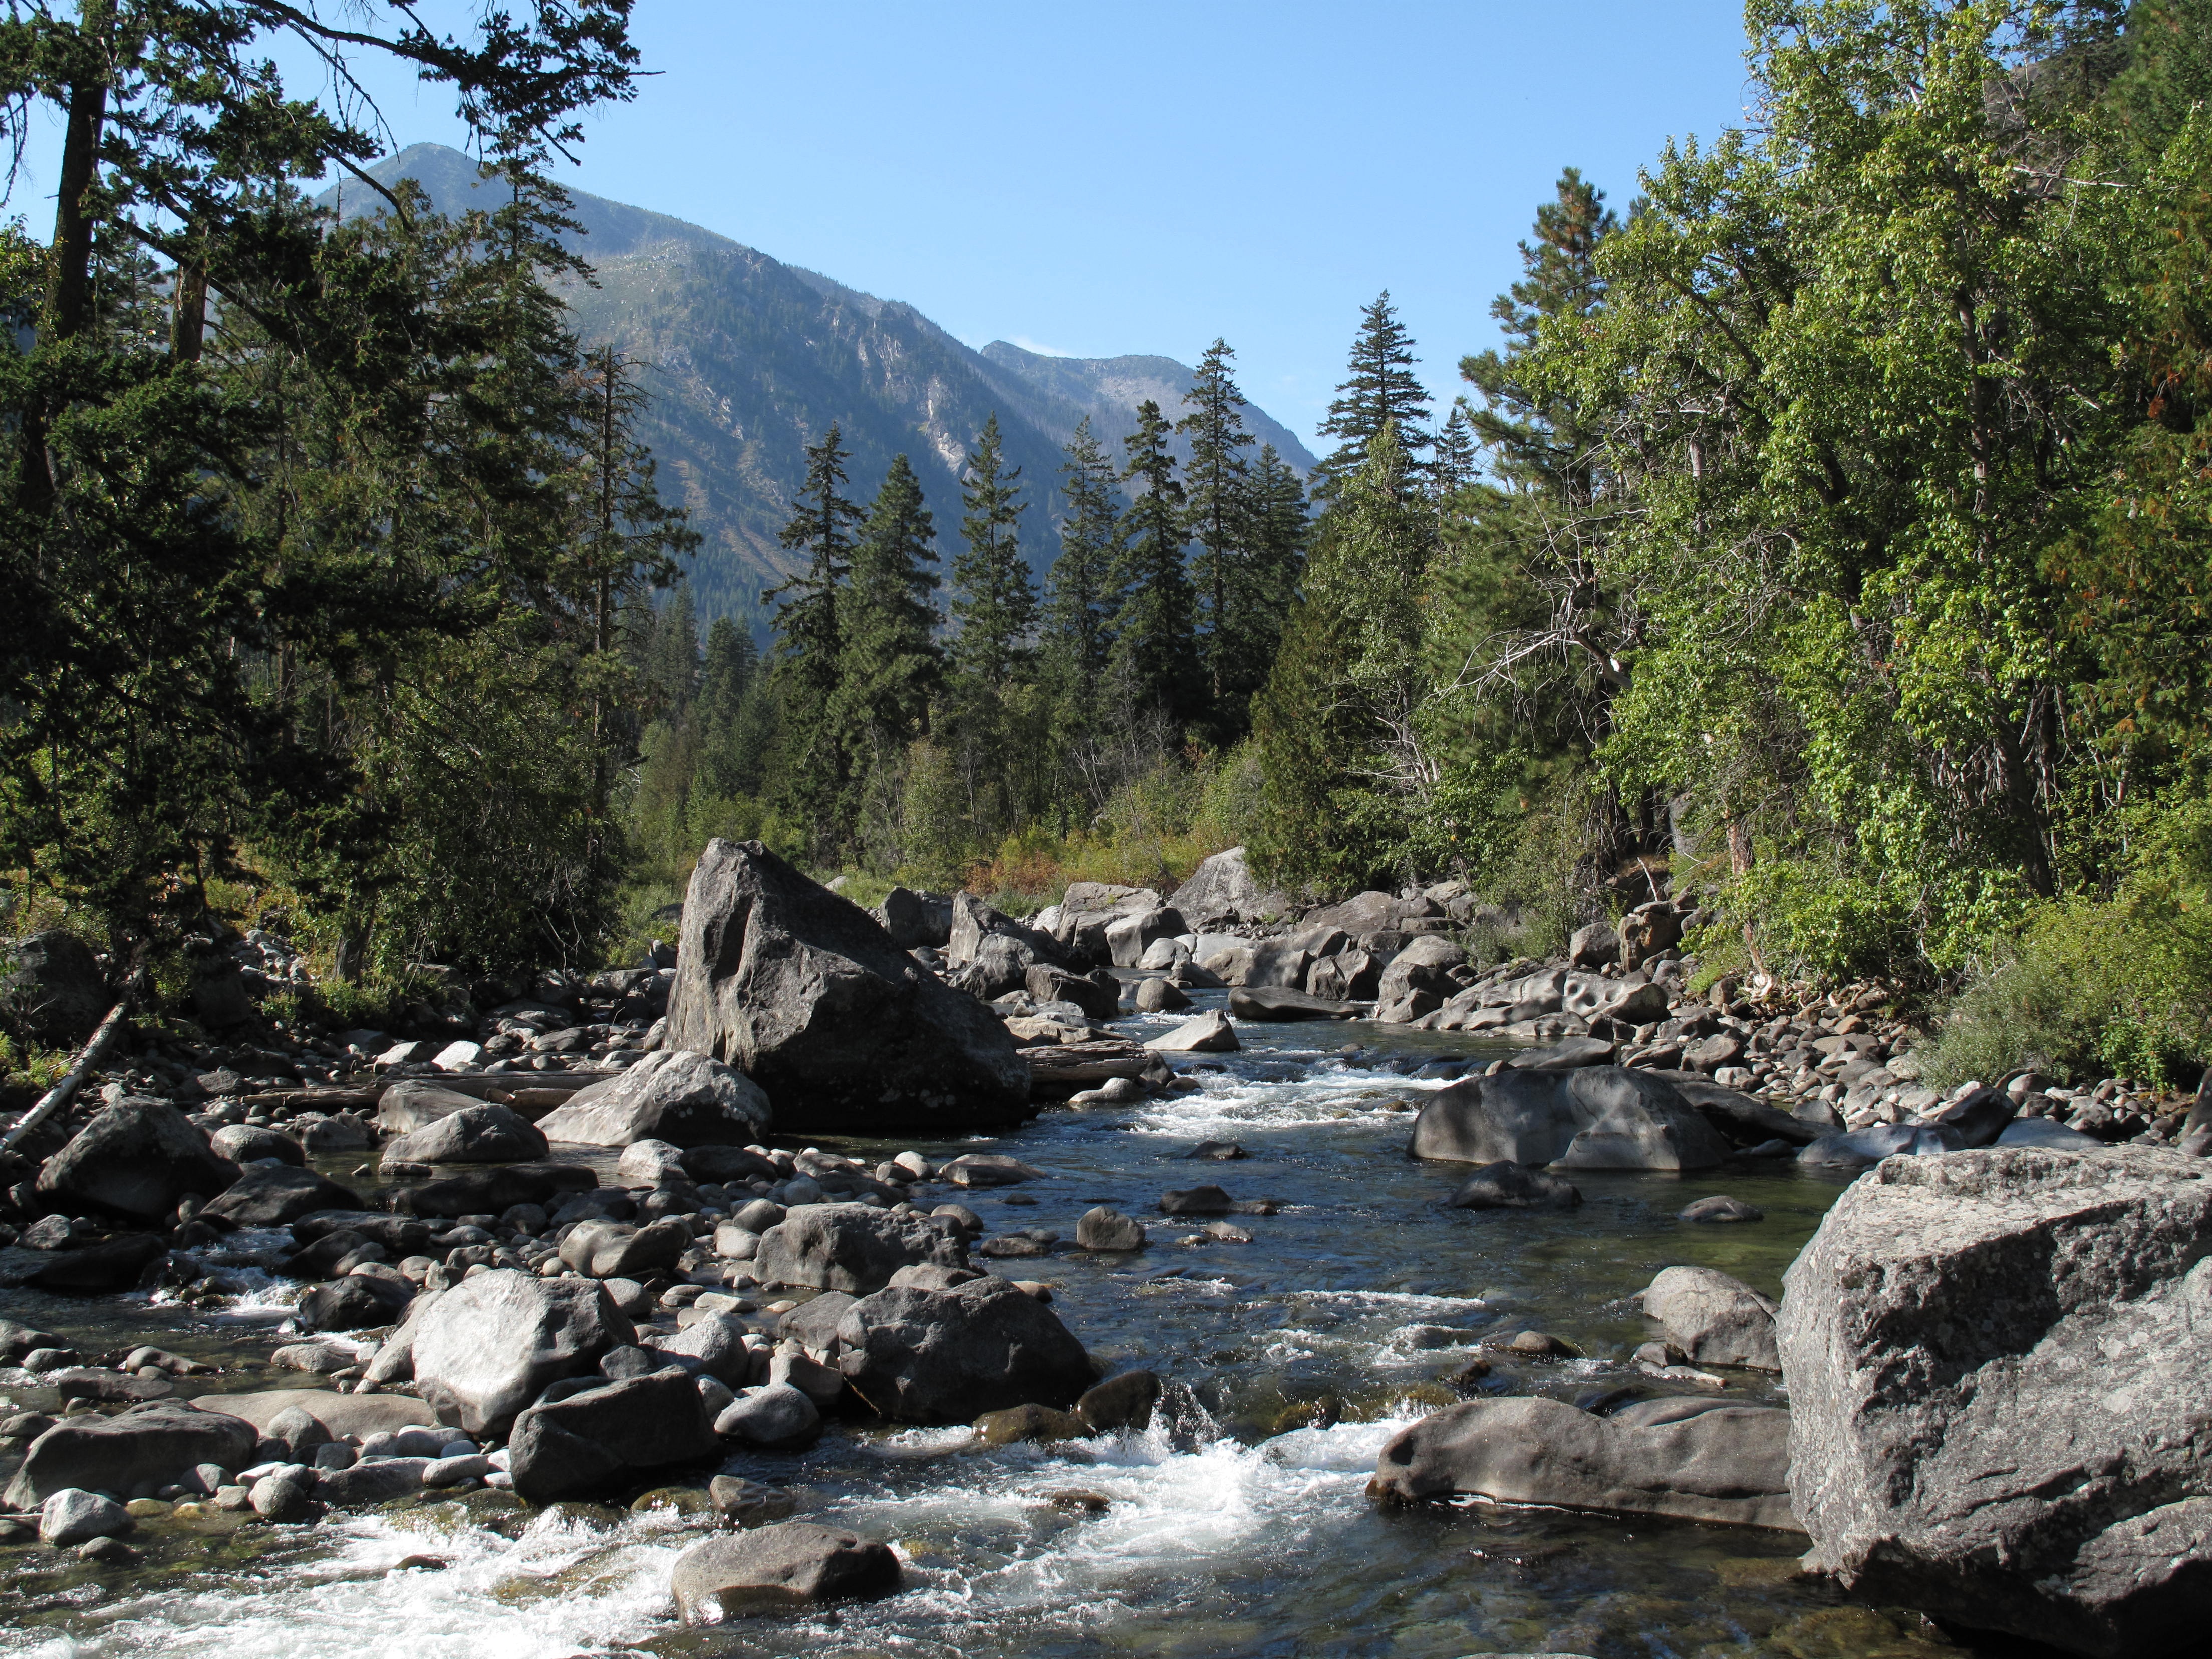
landscape, water, nature, forest, outdoor, rock, waterfall, creek, wilderness, walking, mountain, view, river, valley, stone, summer, travel, environment, stream, spring, green, cascade, tranquil, scenic, hike, peaceful, natural, scenery, rapid, tourism, national park, season, body of water, trees, water feature, landform